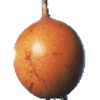
Label: granadilla